Hits Radio Lincolnshire

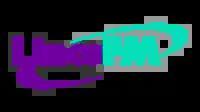

Hits Radio Lincolnshire is an Independent Local Radio station serving Lincolnshire and Newark in Nottinghamshire. The station is owned and operated by Bauer Media Audio UK as part of the Hits Radio Network. The station has rebranded from its original name Lincs FM on 17 April 2024.